Portuguese Army

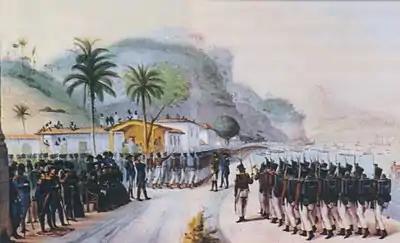
The Division of Royal Volunteers parading in Rio de Janeiro, before embarking to the Banda Oriental campaign

In the early 18th century, the Portuguese Army participated in the War of the Spanish Succession on the side of the Grand Alliance forces. In the middle of the century, it took part in the Seven Years' War, fighting the Spanish in the European theater (Iberian Peninsula) and in the South American theater.